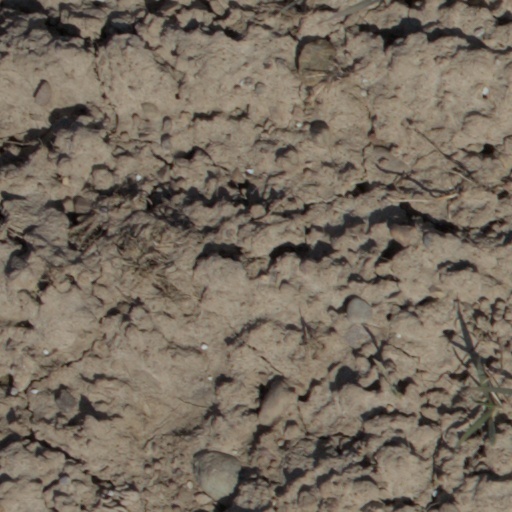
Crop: wheat